Isaac Goldsmid

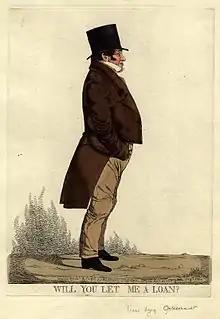

Sir Isaac Lyon Goldsmid, 1st Baronet (13 January 1778 – 27 April 1859) was a financier and one of the leading figures in the Jewish emancipation in the United Kingdom, who became the first British Jew to receive a hereditary title.